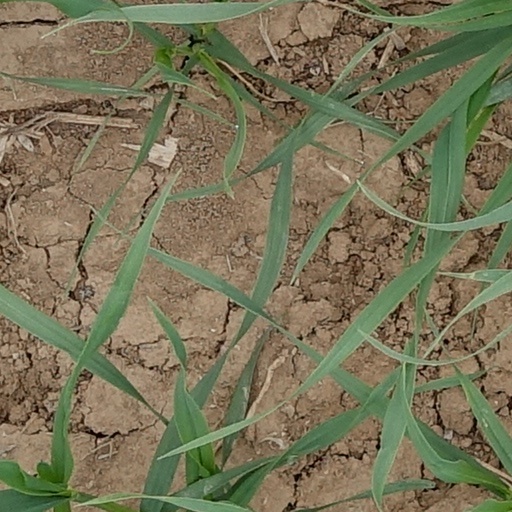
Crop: wheat